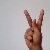
The image shows a hand gesture representing the letter 'K' in Indian Sign Language.